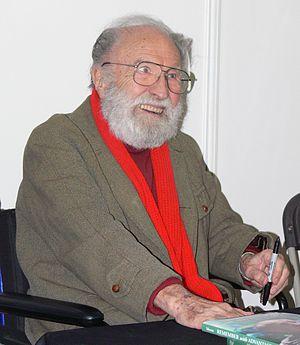
Barry Morse est un acteur, réalisateur et scénariste canadien d'origine britannique, né à Shoreditch, près de Londres.